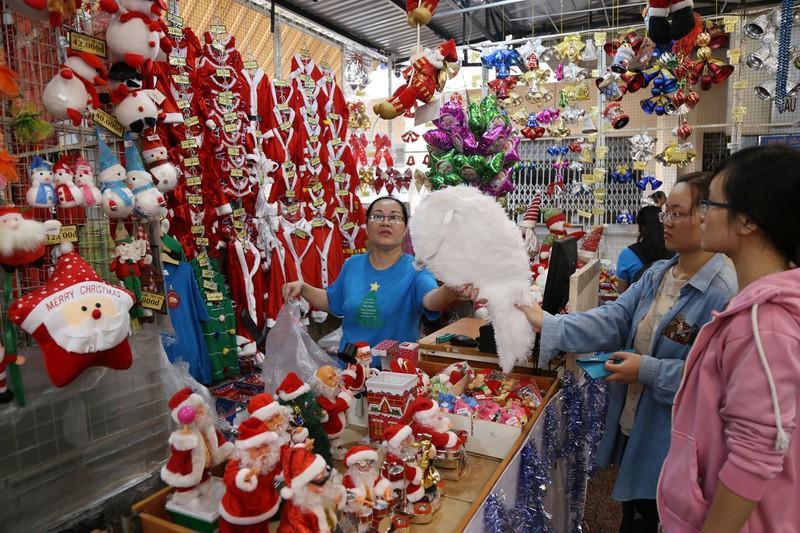
cô gái mặc áo khoác xanh lam đến mua đồ cùng với cô gái mặc áo khoác vải màu hồng